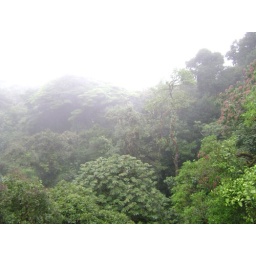
clouds in the cloud forest 2